Notion (ancient city)

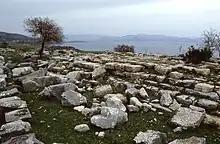
The Temple of Athena at Notion in 1991

Notion or Notium (Ancient Greek , 'southern') was a Greek city-state on the west coast of Anatolia; it is about south of İzmir in modern Turkey, on the Gulf of Kuşadası. Notion was located on a hill from which the sea was visible; it served as a port for nearby Colophon and Claros, and pilgrims frequently passed through on their way to the oracle of Apollo at Claros. There are still remains of the defense walls, necropolis, temple, agora, and theater. The ruins of the city are now found east of the modern town Ahmetbeyli in the Menderes district of İzmir Province, Turkey.